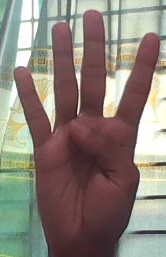
ASL sign: 4